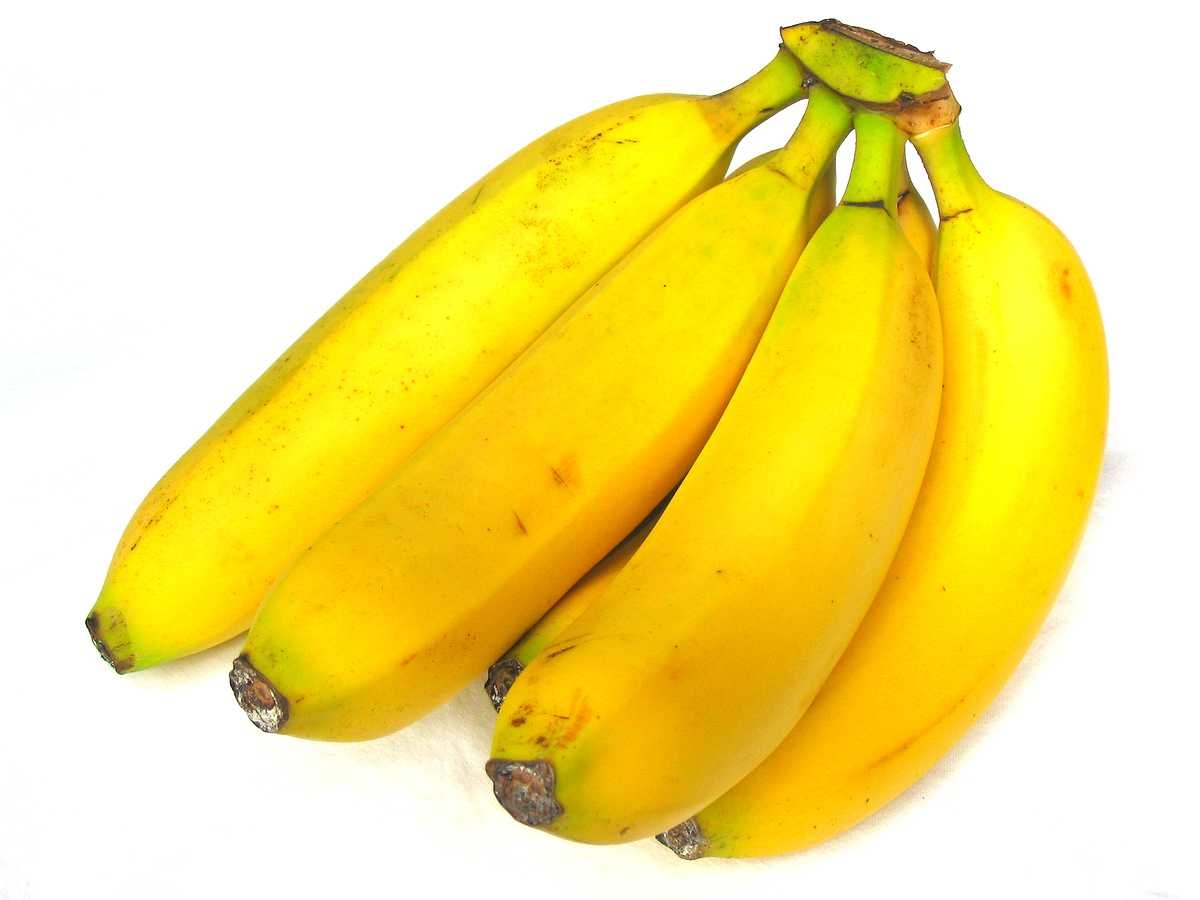
Label: Banana